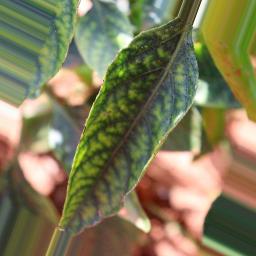
Label: nutritional